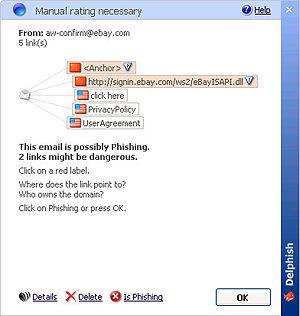
Delphish est un logiciel qui protège les données de l'utilisateur. C'est une extension anti-hameçonnage libre pour Microsoft Outlook et Outlook Express, intégrée comme une barre d'outils.